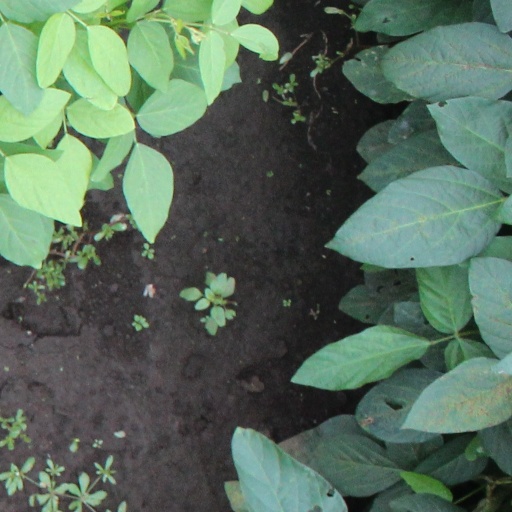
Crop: soybean